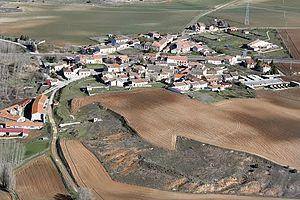
Aldealcorvo est une commune de la province de Ségovie dans la communauté autonome de Castille-et-León en Espagne.